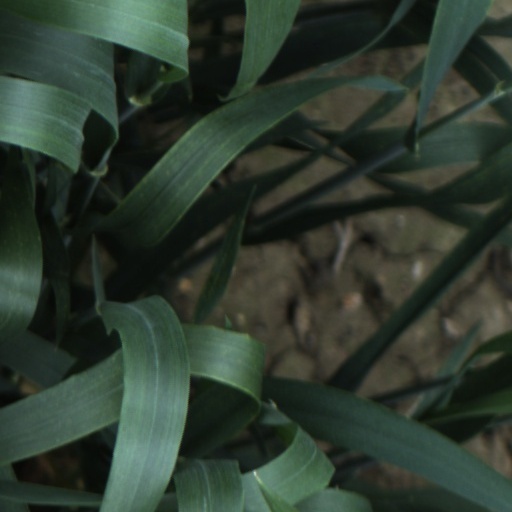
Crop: wheat